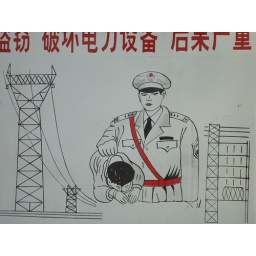
Or they will force your face into the ground near an electrical wire.